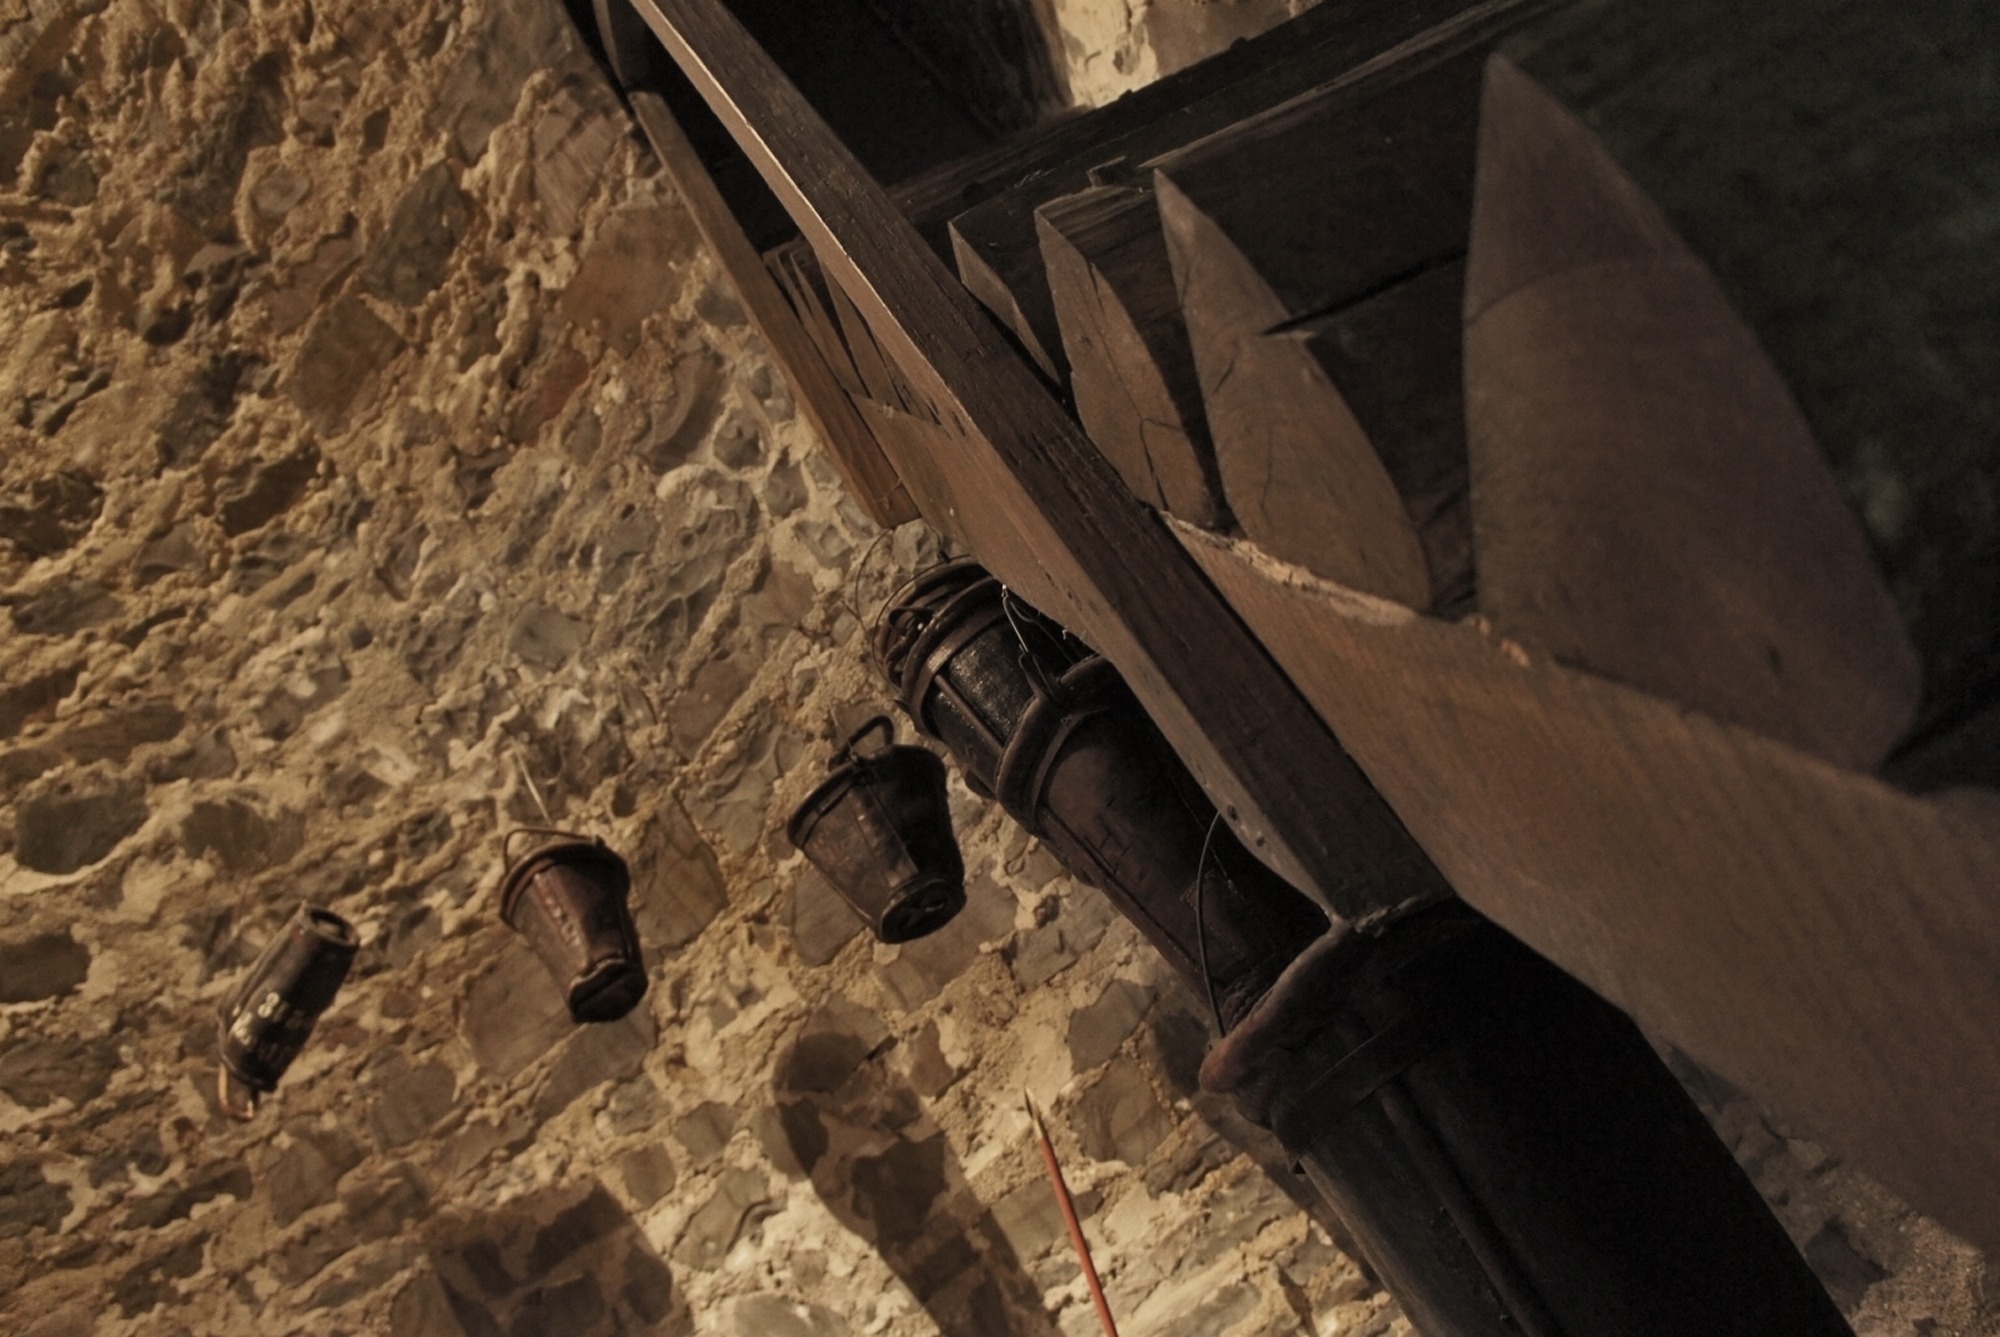
water, wood, track, old, wall, fire, soil, castle, head, middle ages, masonry, screenshot, fire extinguisher, water bucket